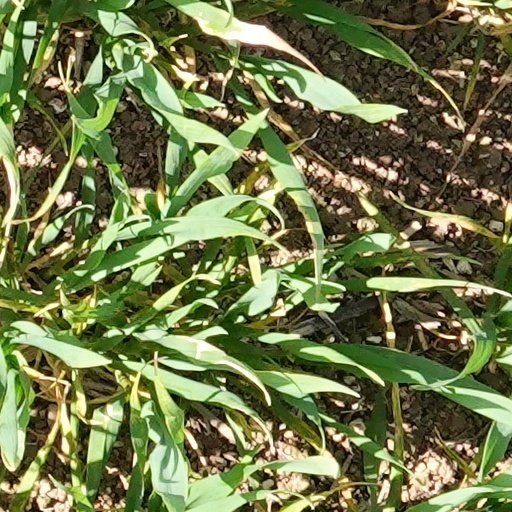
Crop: wheat